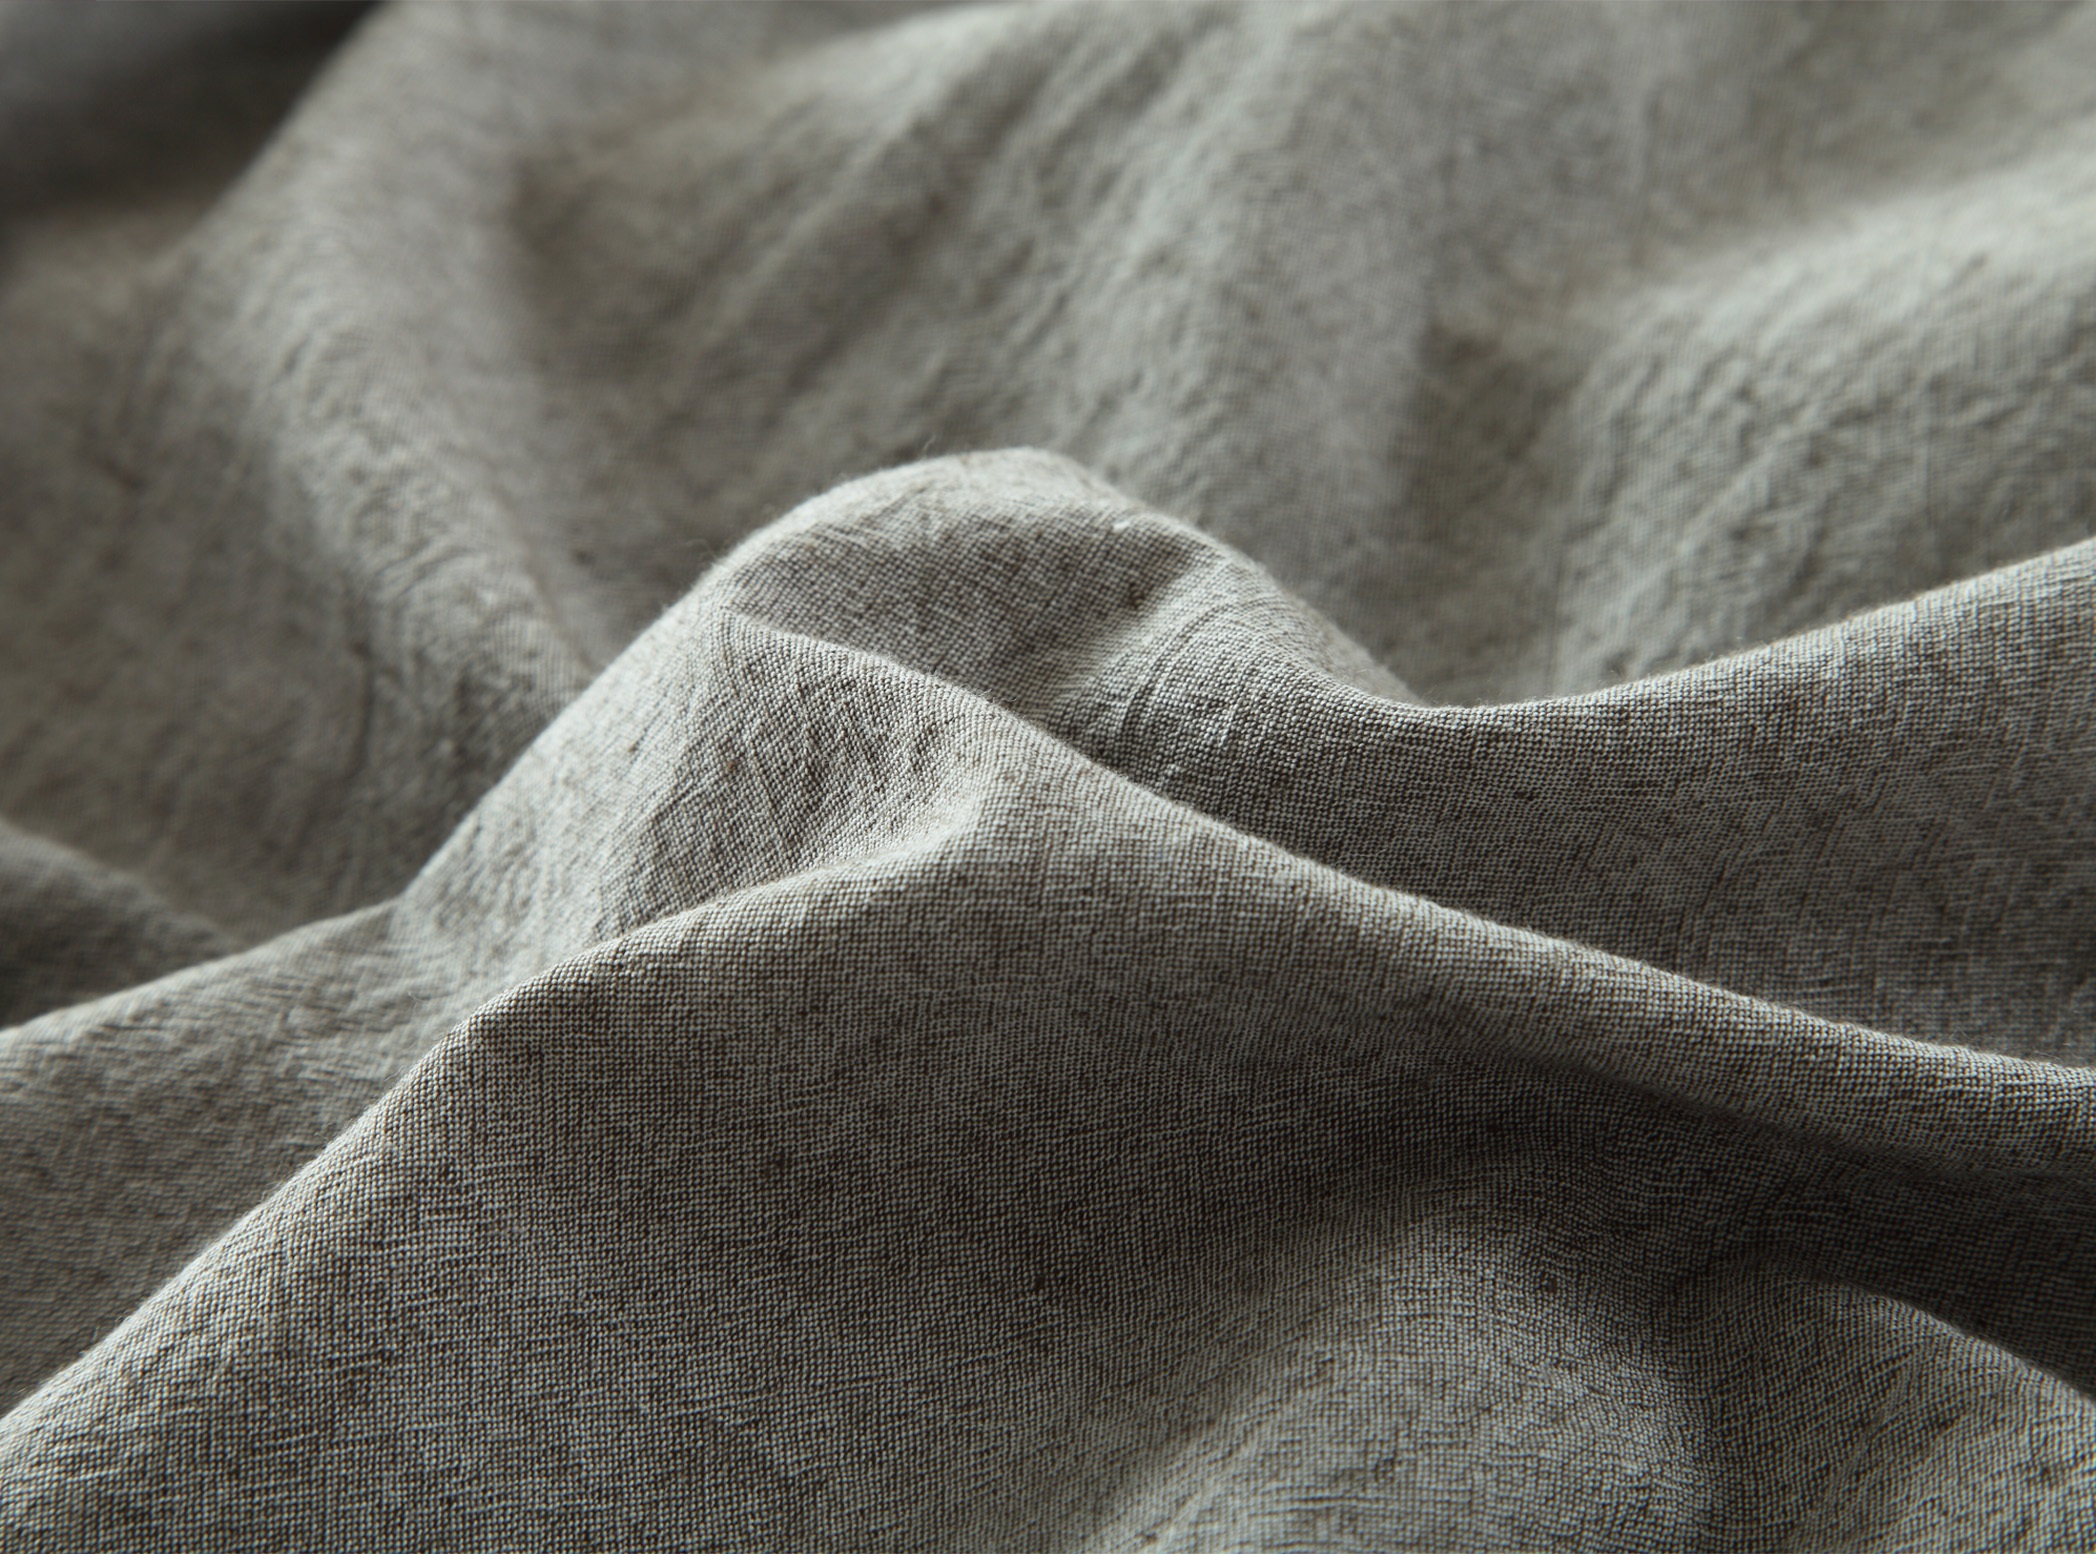
hand, texture, clothing, arm, outerwear, wool, material, fabric, close up, textile, flooring, textiles, fluid systems